Harbour Grace

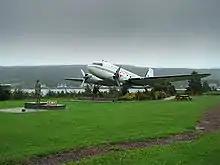
The "Spirit of Harbour Grace" and monument to Amelia Earhart

The town was named after the French city of "Havre de Grâce", which is now known as Le Havre. Harbour Grace was an important port and fishing centre from the earliest days of European exploration of North America. The town was a thriving seasonal fishing community by 1550. The first resident known by name was Robert Tossey of Dartmouth in 1583.